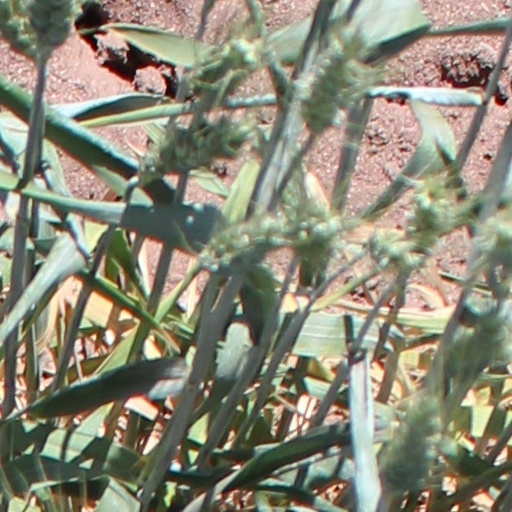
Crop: wheat